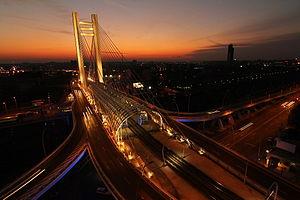
Cette liste de ponts de Roumanie présente les ponts remarquables de Roumanie, tant par leurs caractéristiques dimensionnelles, que par leur intérêt architectural ou historique.